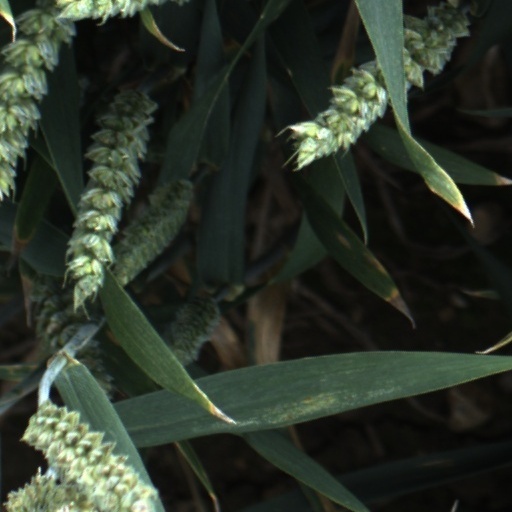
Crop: wheat